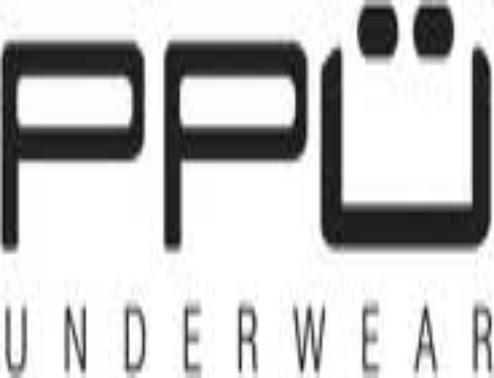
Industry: Necessities